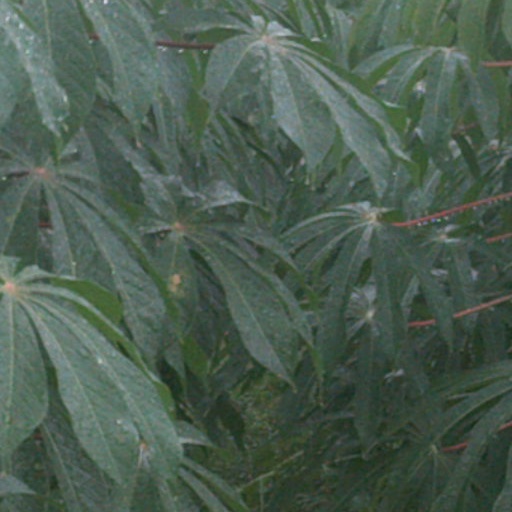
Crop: cassava